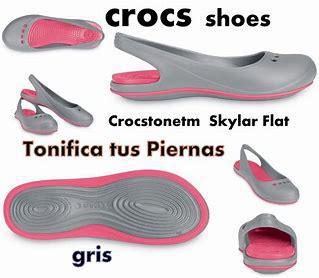
Brand: Crocs
Model: 100